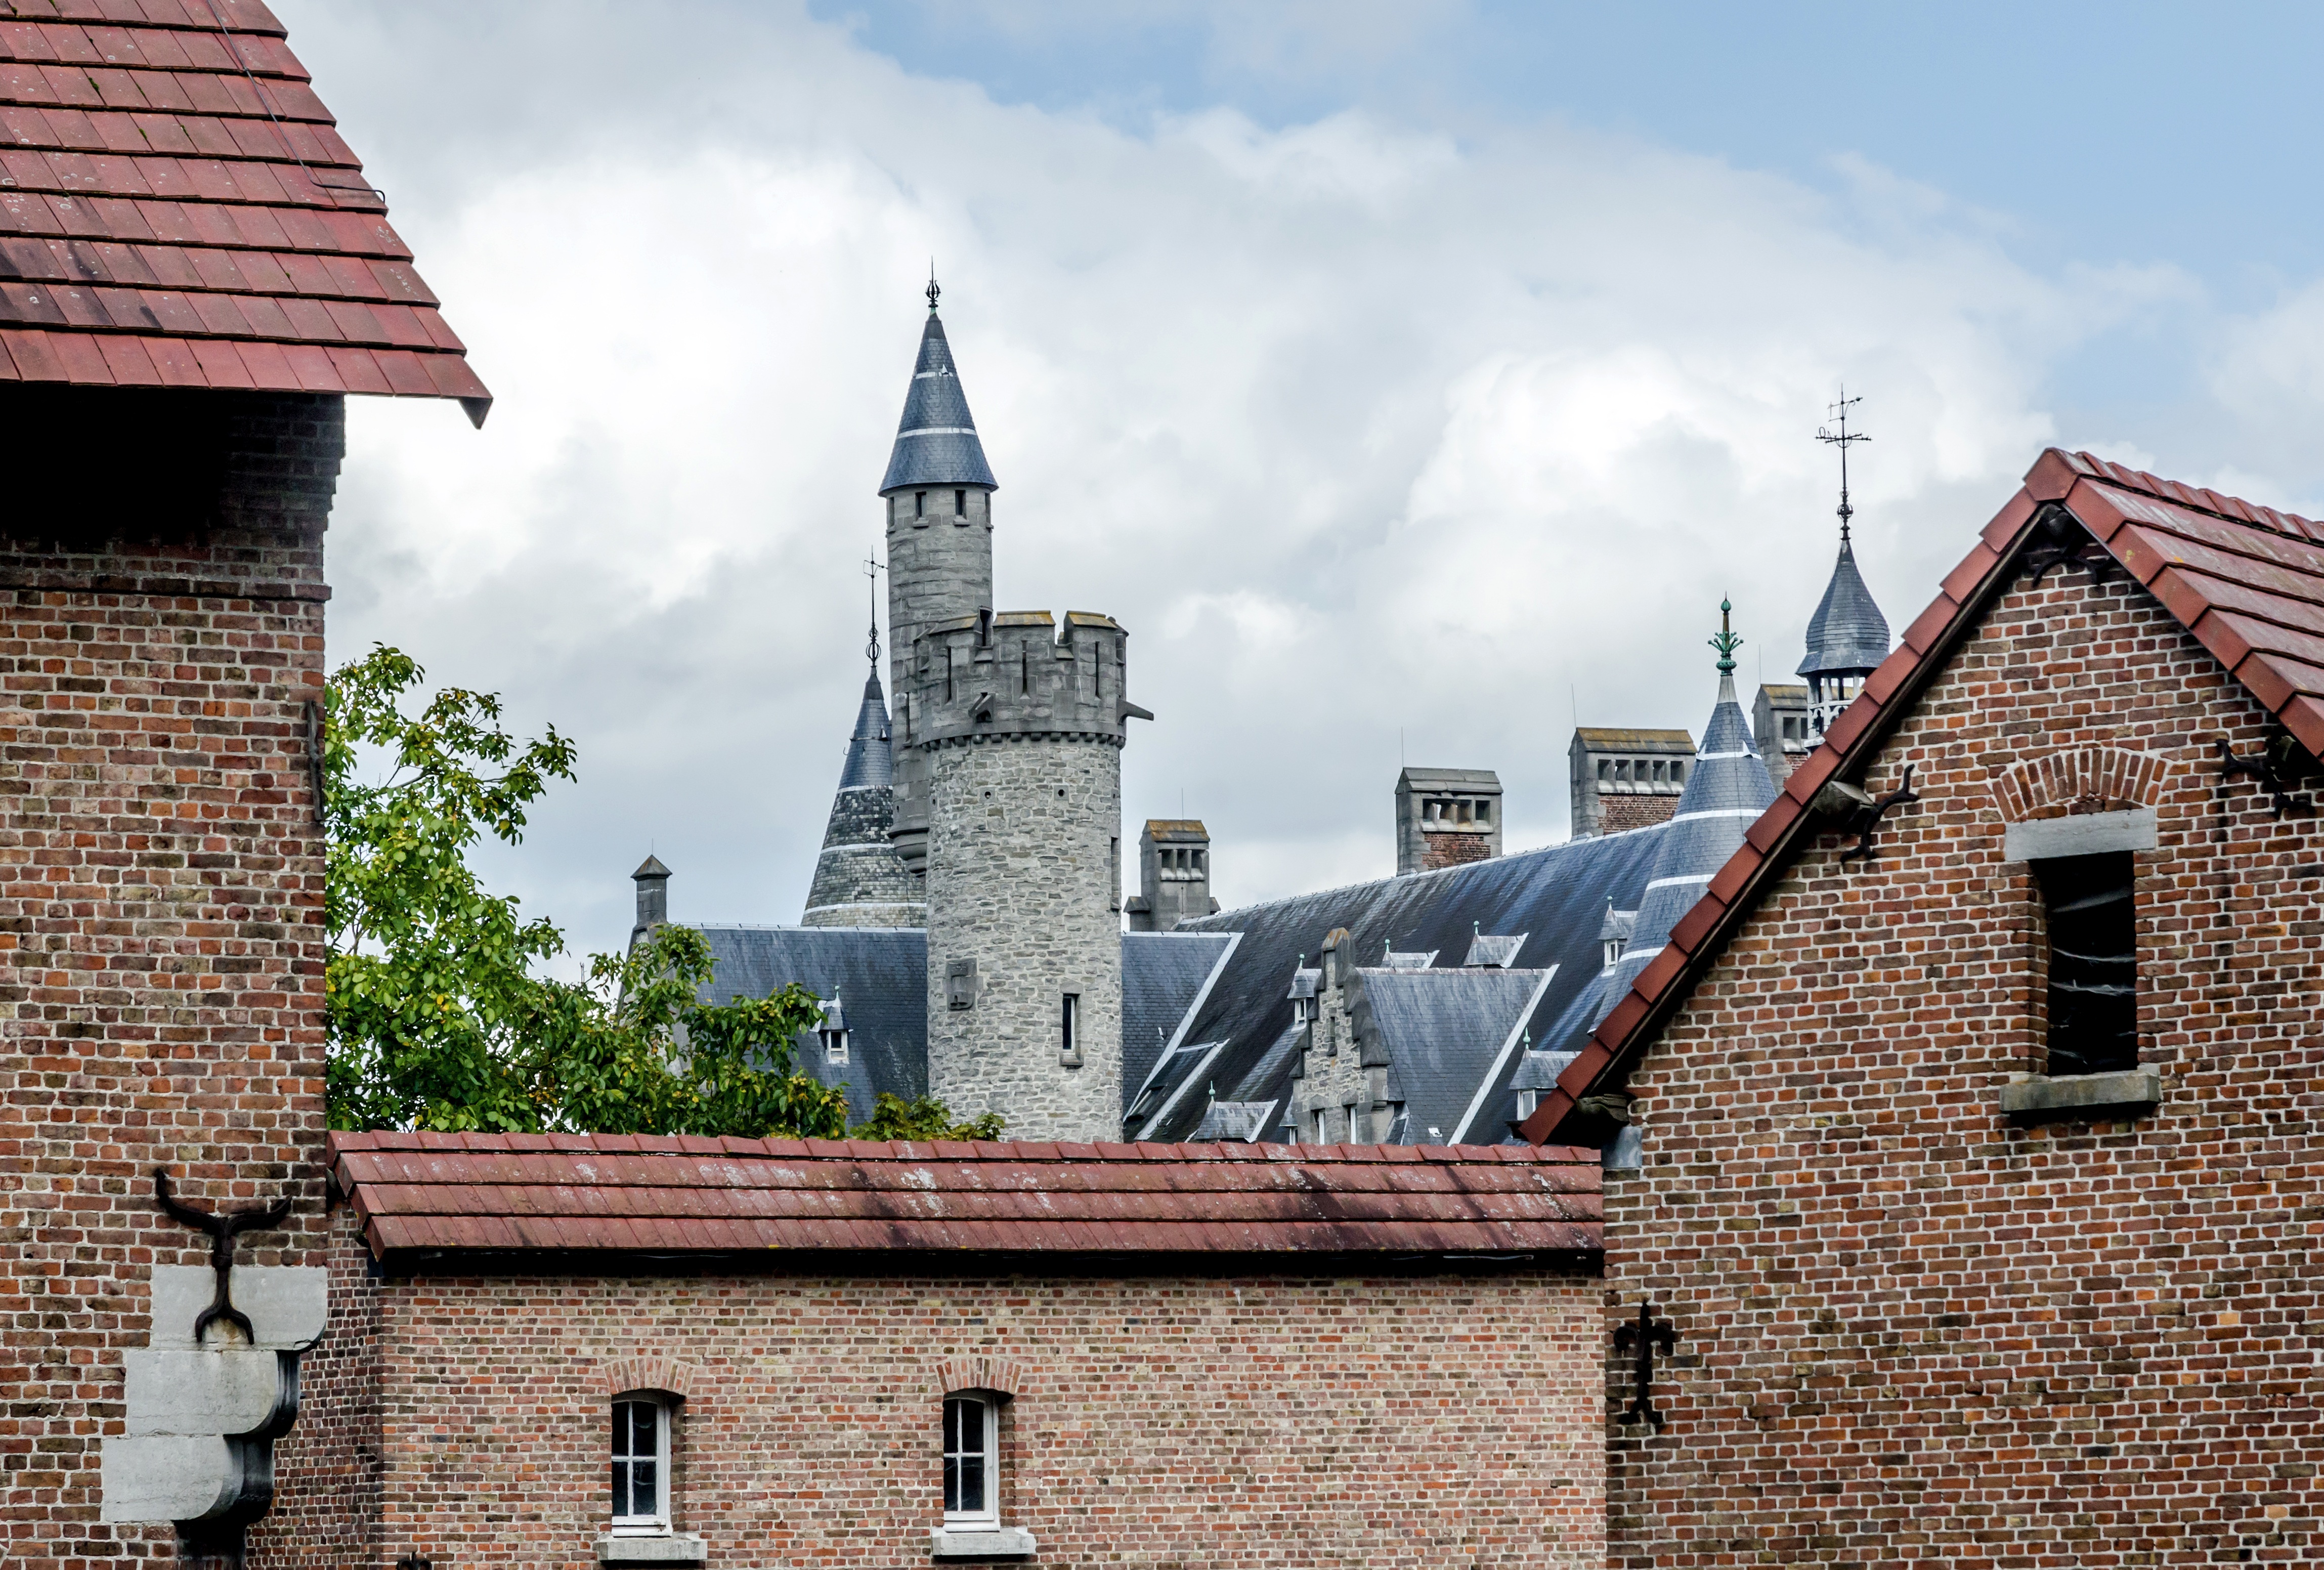
architecture, house, town, roof, building, village, tower, castle, facade, church, tourism, place of worship, steeple, by look, urban area, human settlement, bornem